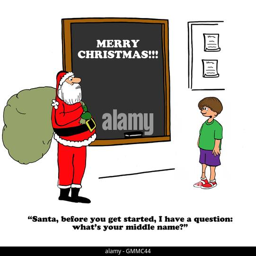
christmas cartoon about a student who wants to know middle name